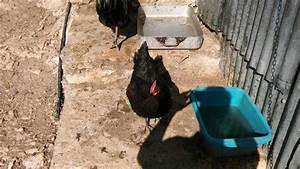
Label: chicken